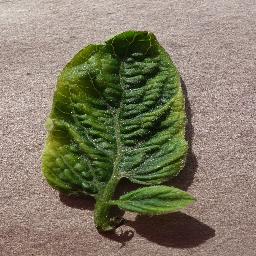
Label: Tomato___Tomato_Yellow_Leaf_Curl_Virus